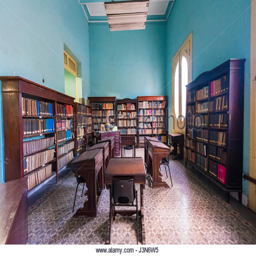
interior view of the public library .